Swansea University

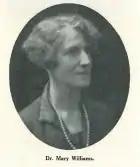
Professor Mary Williams pioneer in medieval literature

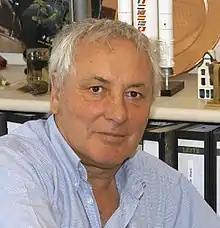
Lyn Evans, Welsh physicist

Florence Annie Mockeridge, botanist, Dean of Science 1933–35